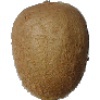
Label: Kiwi 1